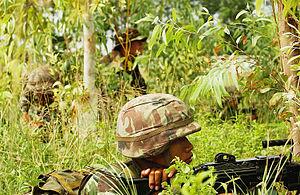
L'Armée royale thaïlandaise, est la composante terrestre des Forces armées royales thaïlandaises. Créée en 1874, c'est la plus ancienne et la plus importante de ses composantes.